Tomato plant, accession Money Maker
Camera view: tilt-top (135 deg); turntable rotation: 240 degrees
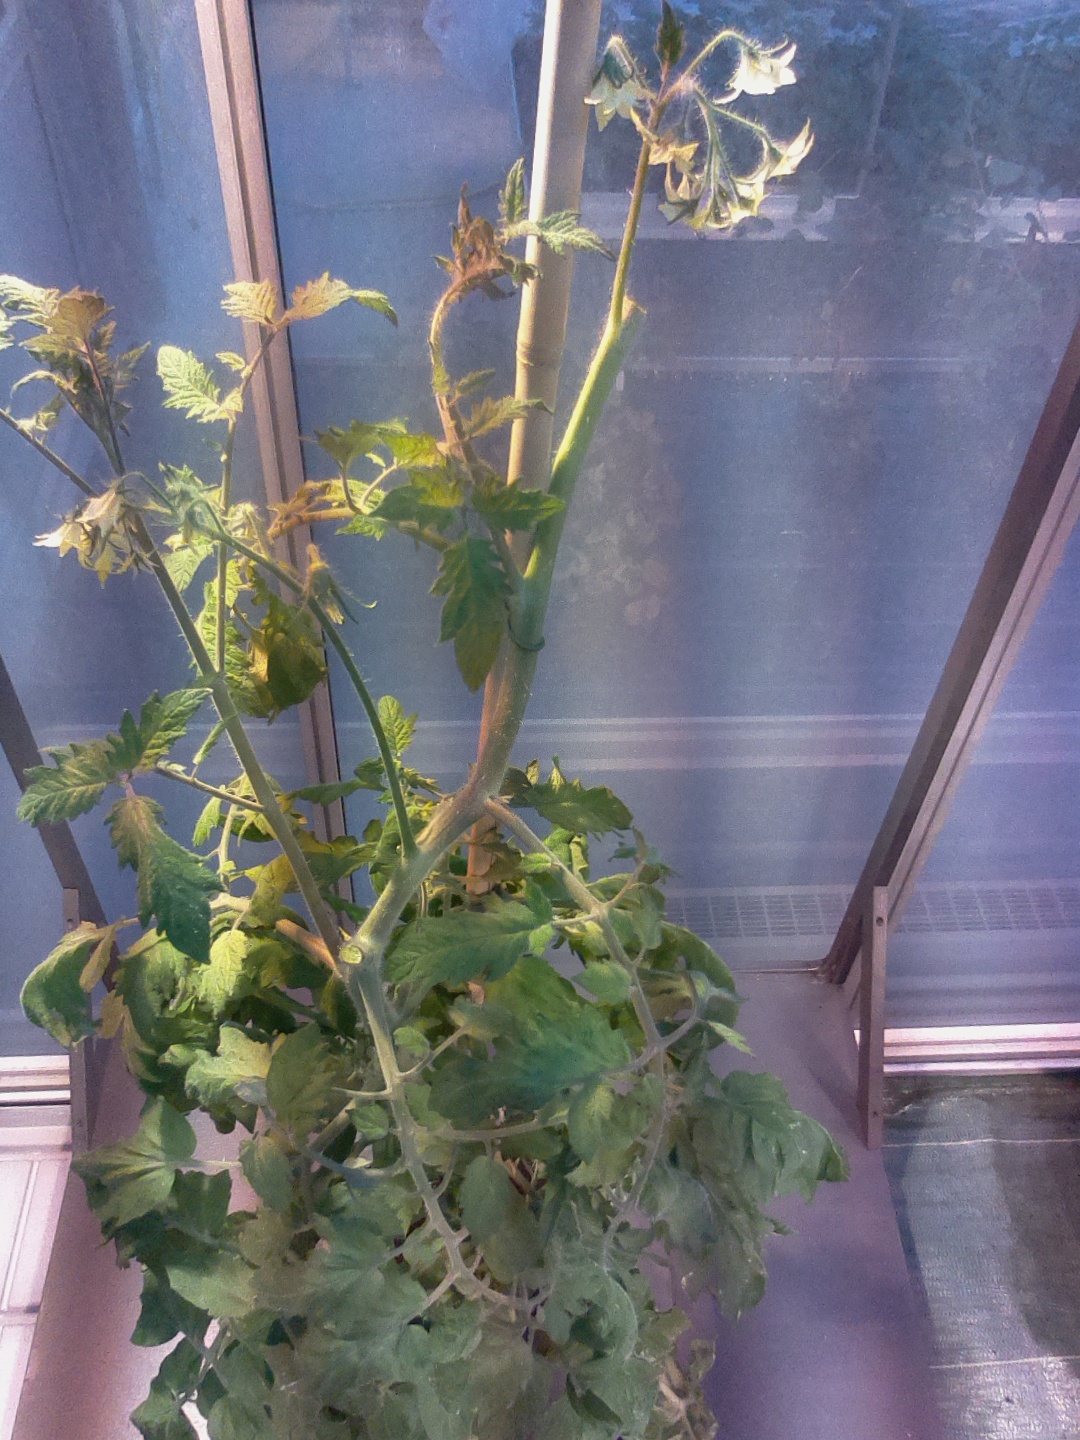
BBCH growth stage 71: 10%-20% of final fruit size